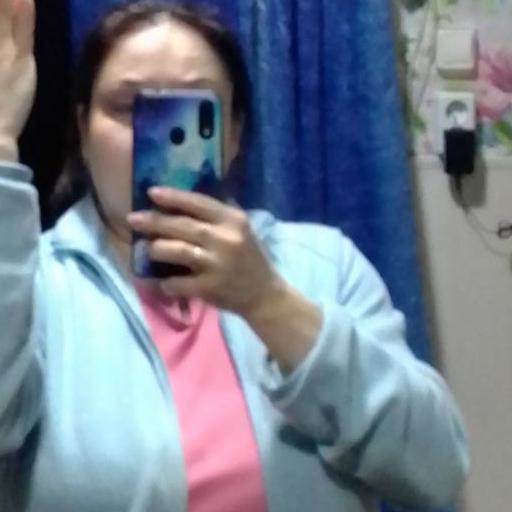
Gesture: no_gesture